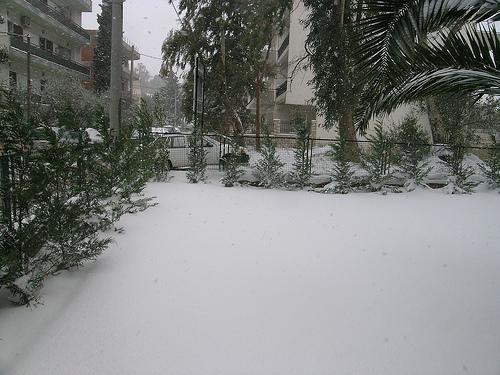
Weather: snow or frosty